Answer in natural language. How many Televisions are visible in the scene? Choose between the following options: 0, 2, 4, 3 or 1
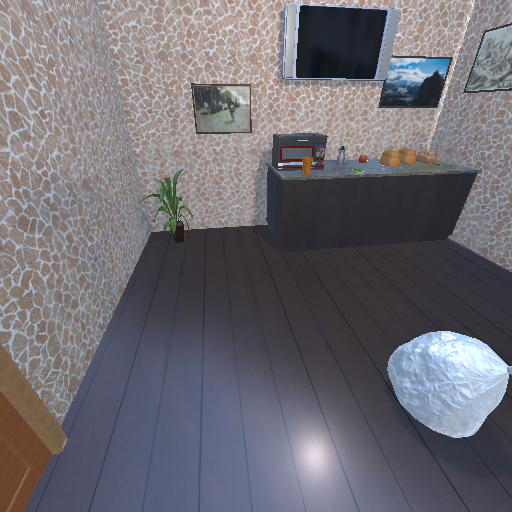
<answer>1</answer>